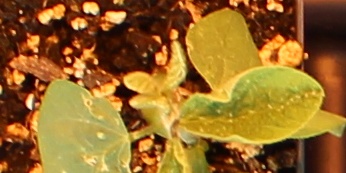
Label: Soybean